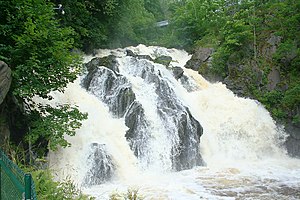
Biosfæreområdet Östra Vätterbranterna
Vandfald nær Huskvarna
Biosfæreområdet Östra Vätterbranterna blev den 11. juli 2012 godkendt af UNESCO som Sveriges femte biosfærereservat. Reservatet ligger øst for Jönköping og sydøst for Vättern. Det nordligste punkt er Omberg mellem Vadstena og Ödeshög i Östergötland. Den sydligste by er Tenhult i Småland.